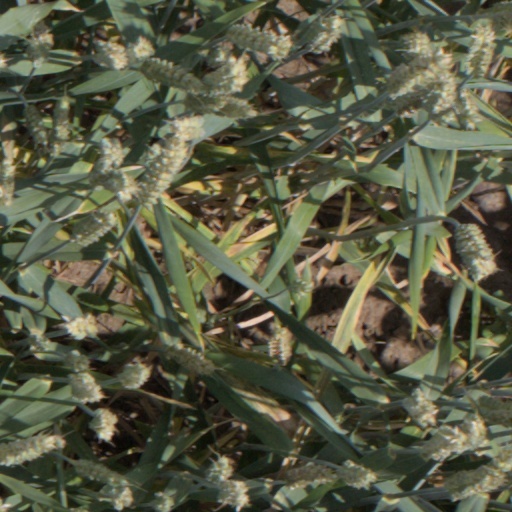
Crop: wheat